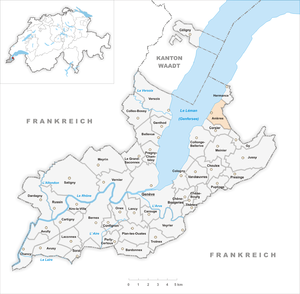
Anières est une commune suisse du canton de Genève, située au bord du Léman. Selon le site officiel de la commune, ses habitants se dénomment les Aniérois.